Timber pirate

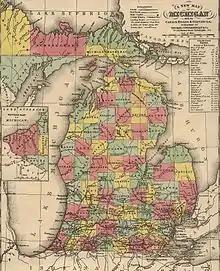
An 1853 map of the U.S. state of Michigan, where timber pirates devastated United States Navy lumber reserves along the Michigan coast.

In the United States, a timber pirate is a pirate engaged in the illegal logging industry.